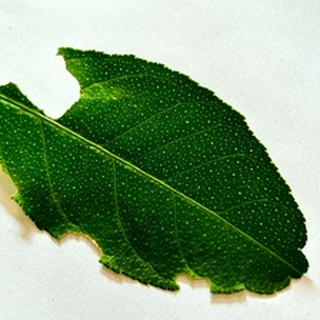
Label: lemon_deficiency